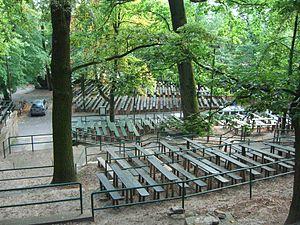
La Bergkirchweih, ou en abrégé le Berg ou Berch, est une fête qui a lieu en Moyenne-Franconie à Erlangen chaque année à la Pentecôte. C'est la plus ancienne kermesse allemande, qui remonte en effet à 1755, et qui attire chaque année plus d'un million de personnes.